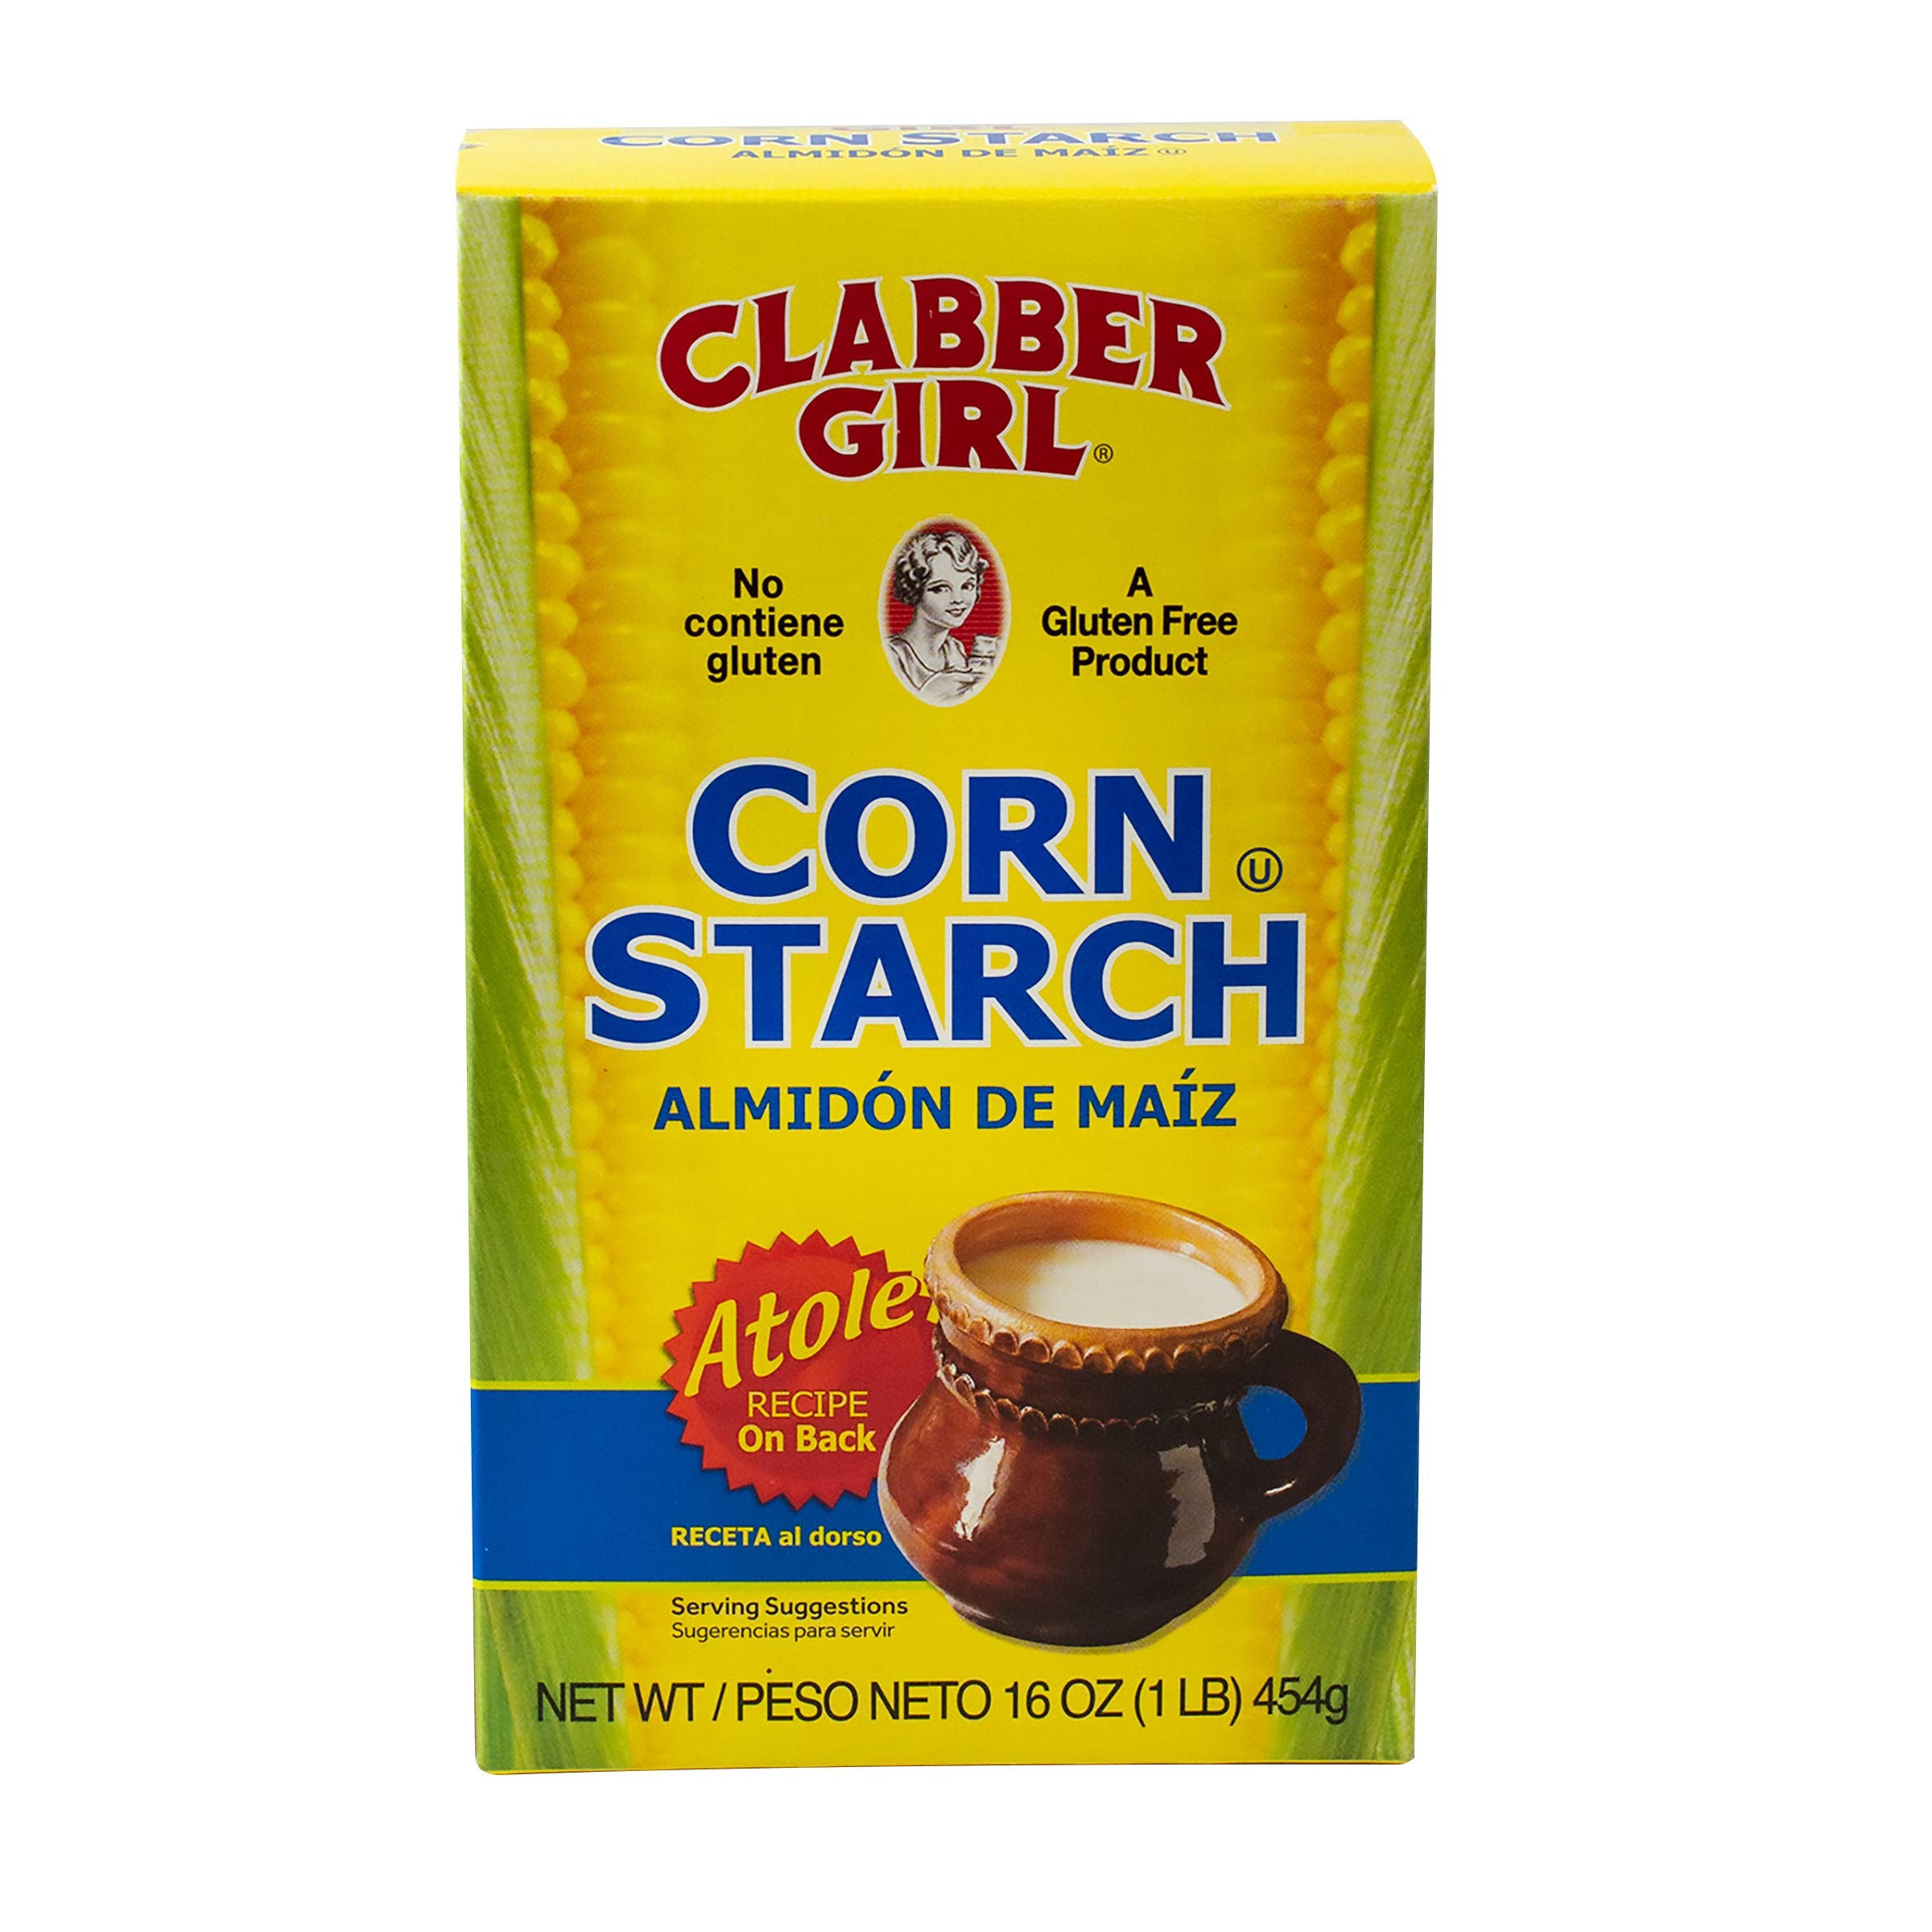
Item Name: Clabber Girl Corn Starch, 16 Ounce (Pack of 12)
Bullet Point 1: CLABBER GIRL CORN STARCH - Use as a thickener in sauces, gravies, soups and stews
Bullet Point 2: RESEALABLE - Our resealable canister keeps it fresh
Bullet Point 3: PLANT BASED - Our corn starch is vegan
Bullet Point 4: Gluten free
Bullet Point 5: Kosher
Value: 12.0
Unit: Count

Price: 31.78